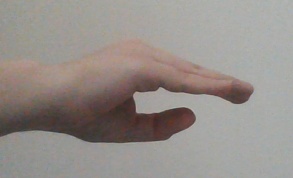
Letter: jeem